Allen School (La Moille, Illinois)

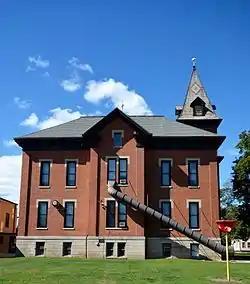

The Allen School is a historic school site located at 301 Main Street in La Moille, Illinois. The school was built in 1887 to relieve overcrowding in what was then La Moille's only school, which had been built in 1858. Funding for the school came from the estate of Joseph Allen, a wealthy local farmer who left $35,000 in his will to provide for the school's construction and maintenance. The school graduated its first class of four students in 1889, and its enrollment reached 201 by 1895. Its assembly hall became the host of major civic events, such as plays, traveling entertainment, and visits by prominent speakers; politicians who visited the school include Cordell Hull and Everett Dirksen. A wave of school consolidation brought new students to the school in the 1940s, and its enrollment grew to 350. The school is still in operation and is the only historic school in La Moille which is still standing.